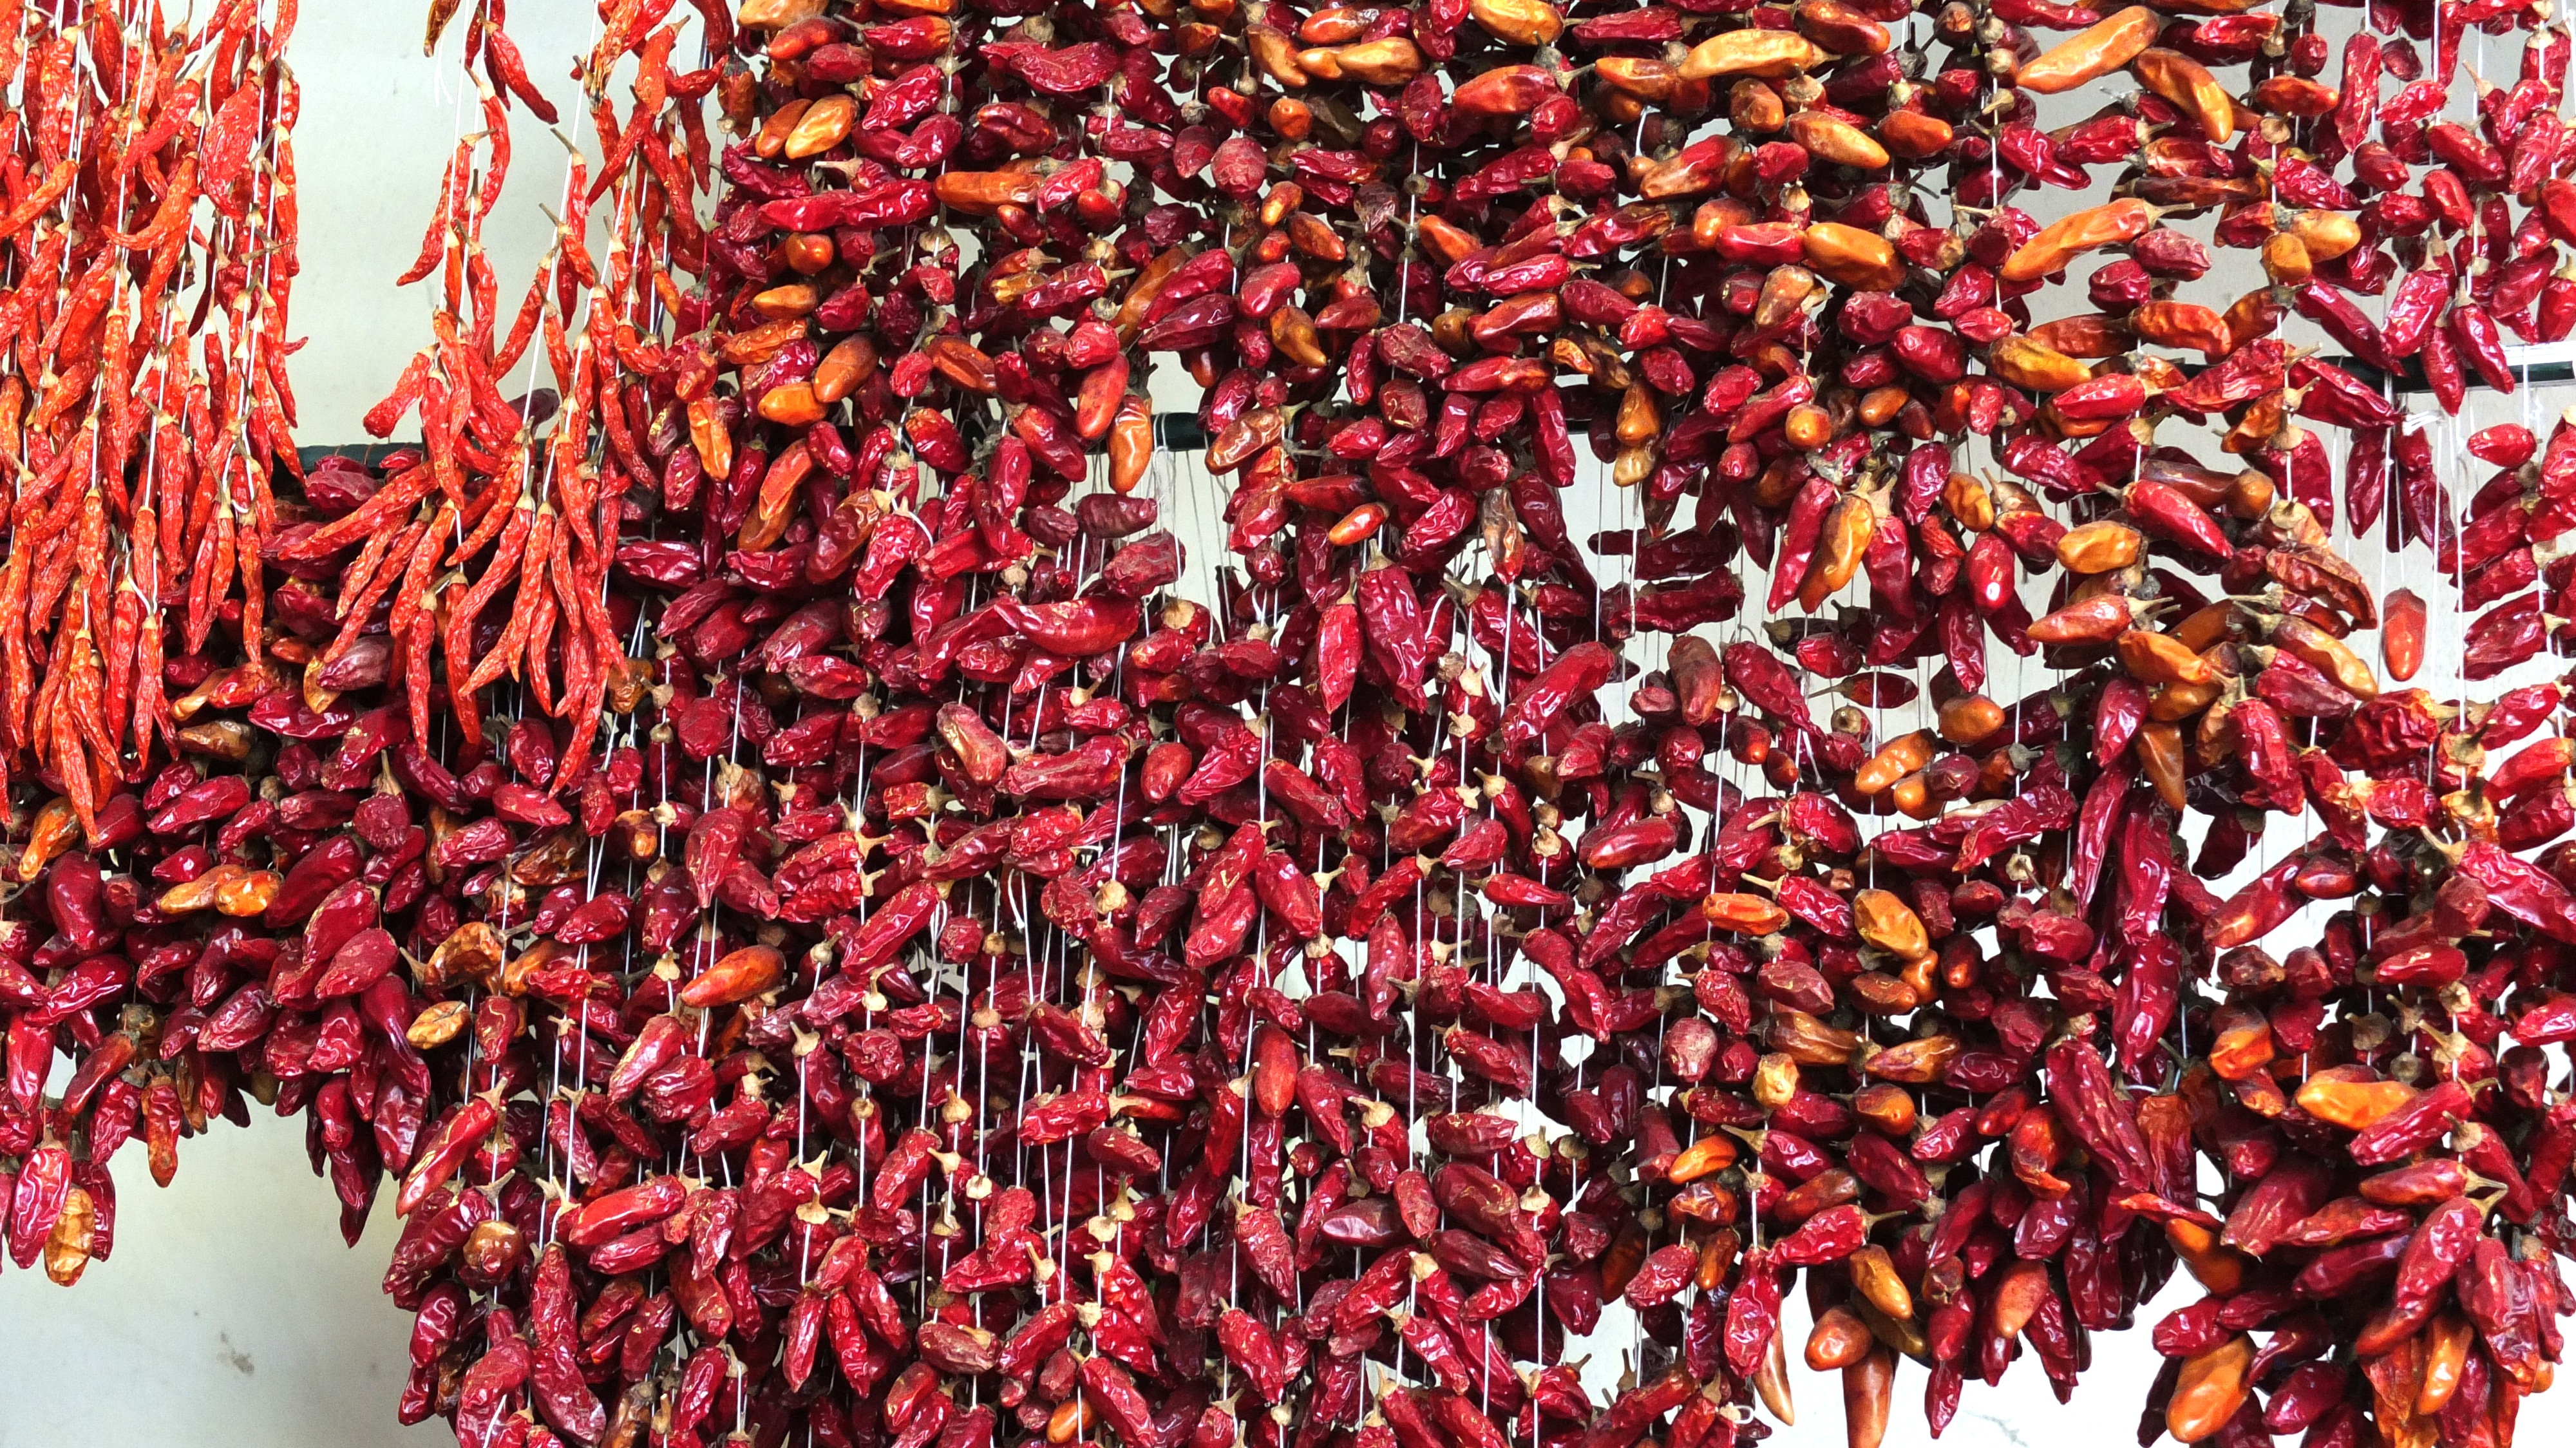
plant, leaf, flower, food, pepper, spice, red, produce, vegetable, crop, autumn, market, flowering plant, chillis, chili pepper, date palm, land plant, bell peppers and chili peppers